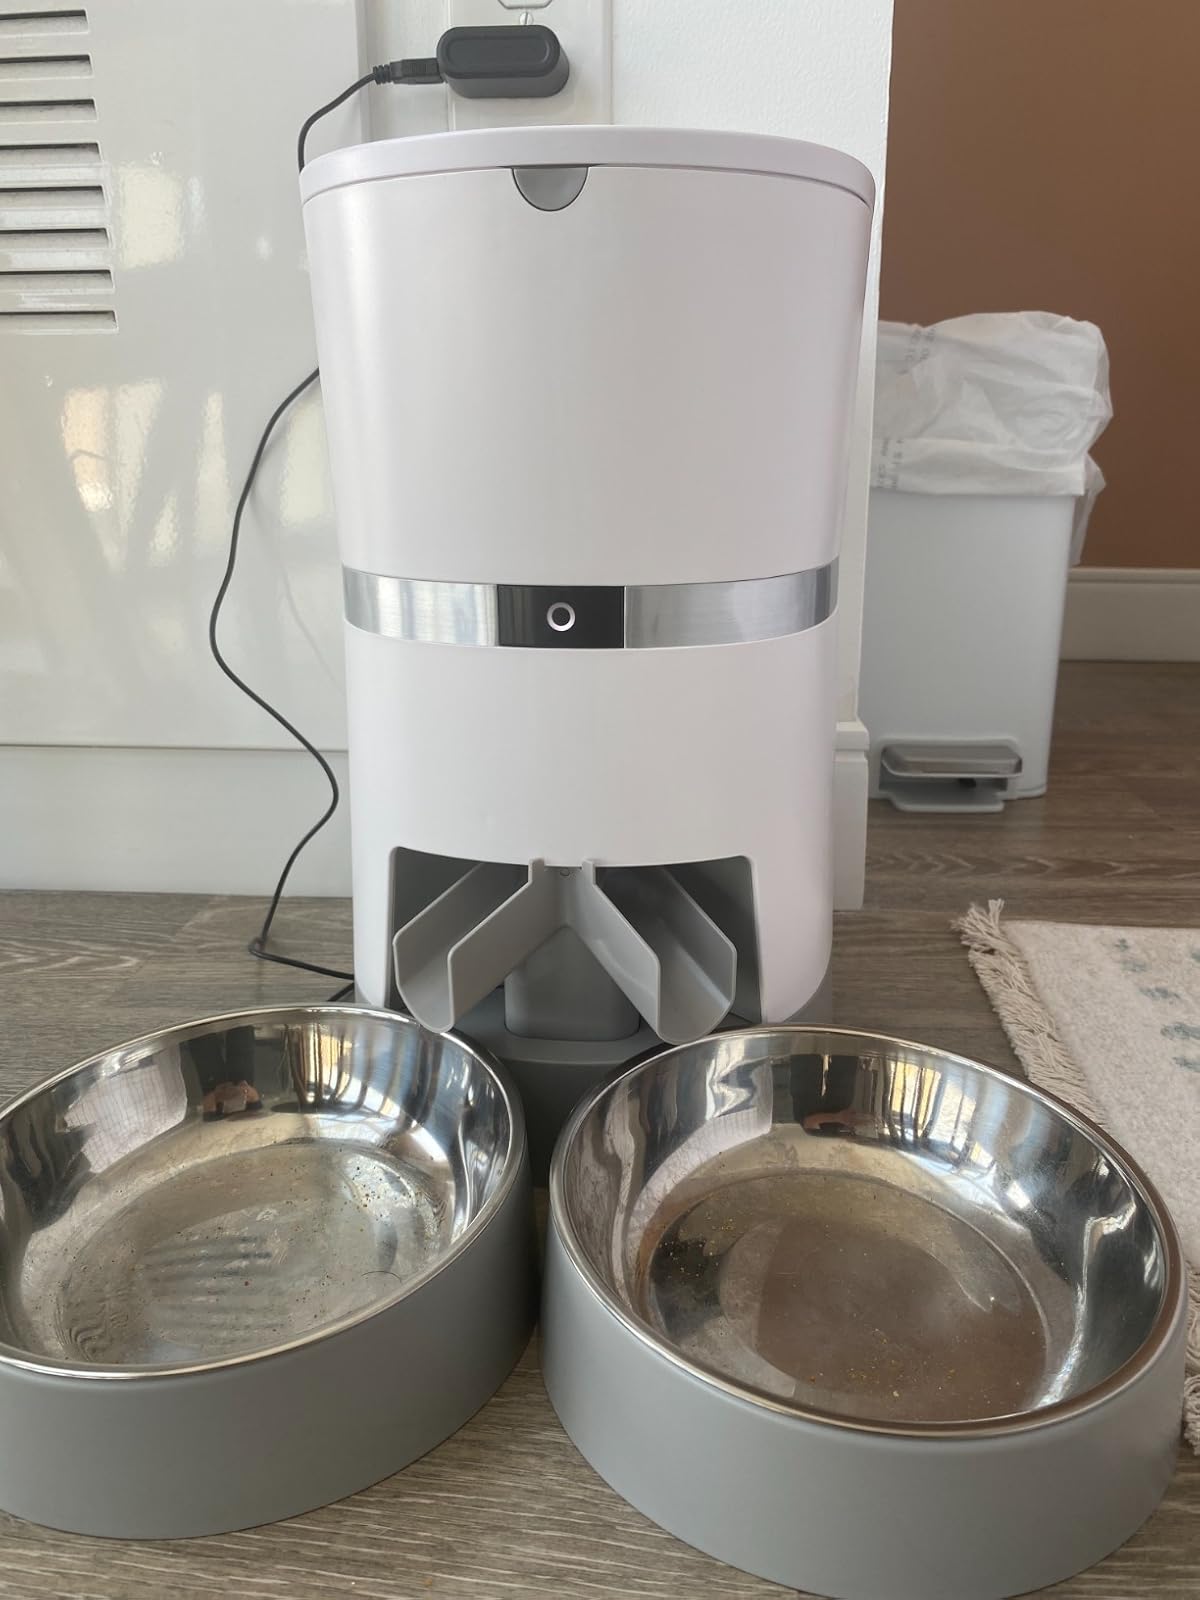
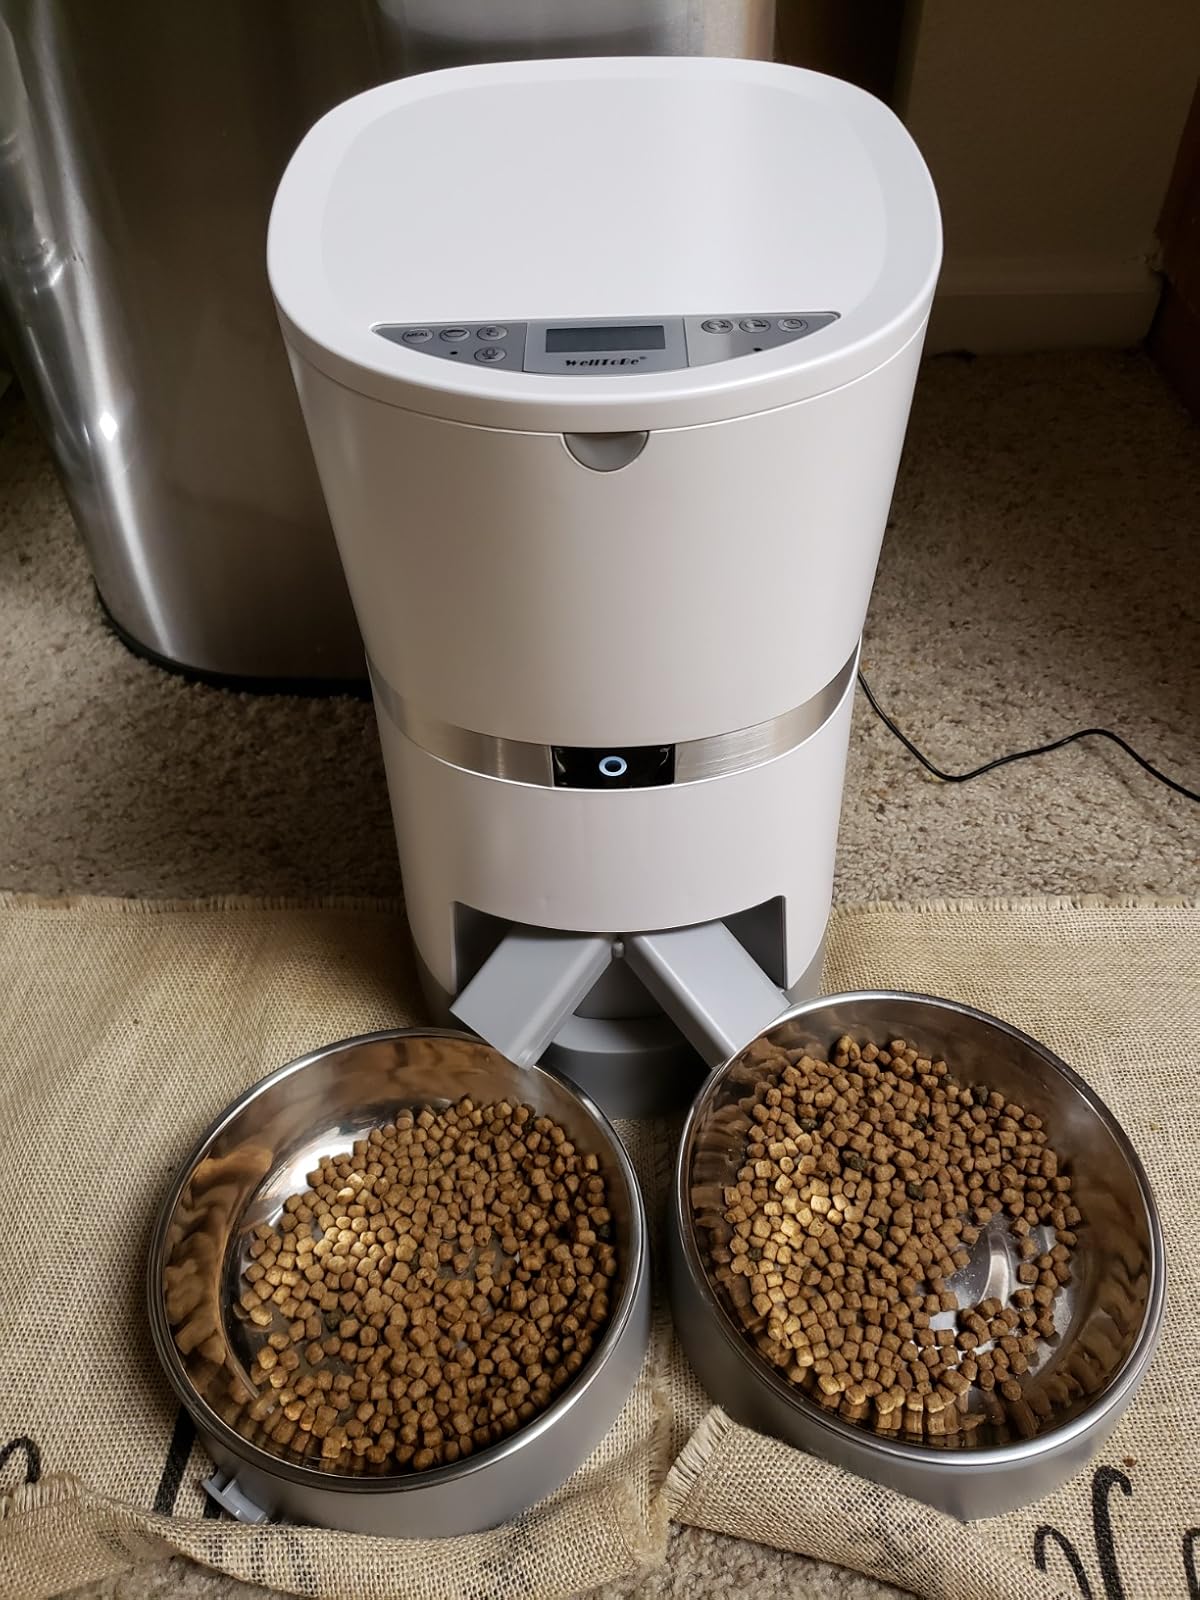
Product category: items_feeder
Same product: yes